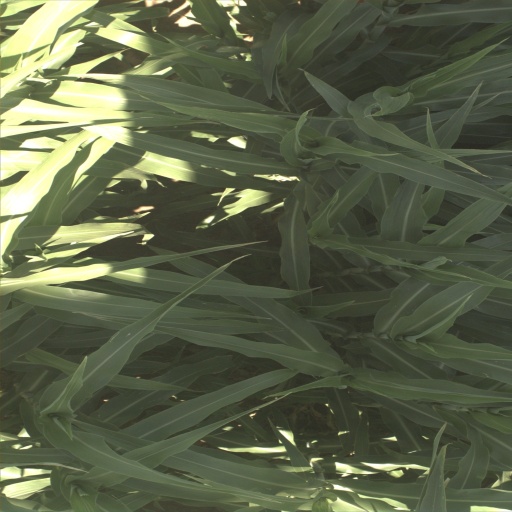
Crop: sorghum